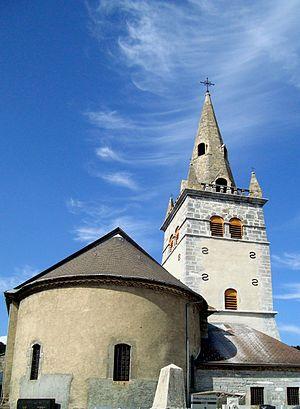
La chapelle de Saint-Pierre-Julien Eymard, La Mure, Isère, France.
La Mure est une commune française située dans le département de l'Isère, en région Auvergne-Rhône-Alpes.